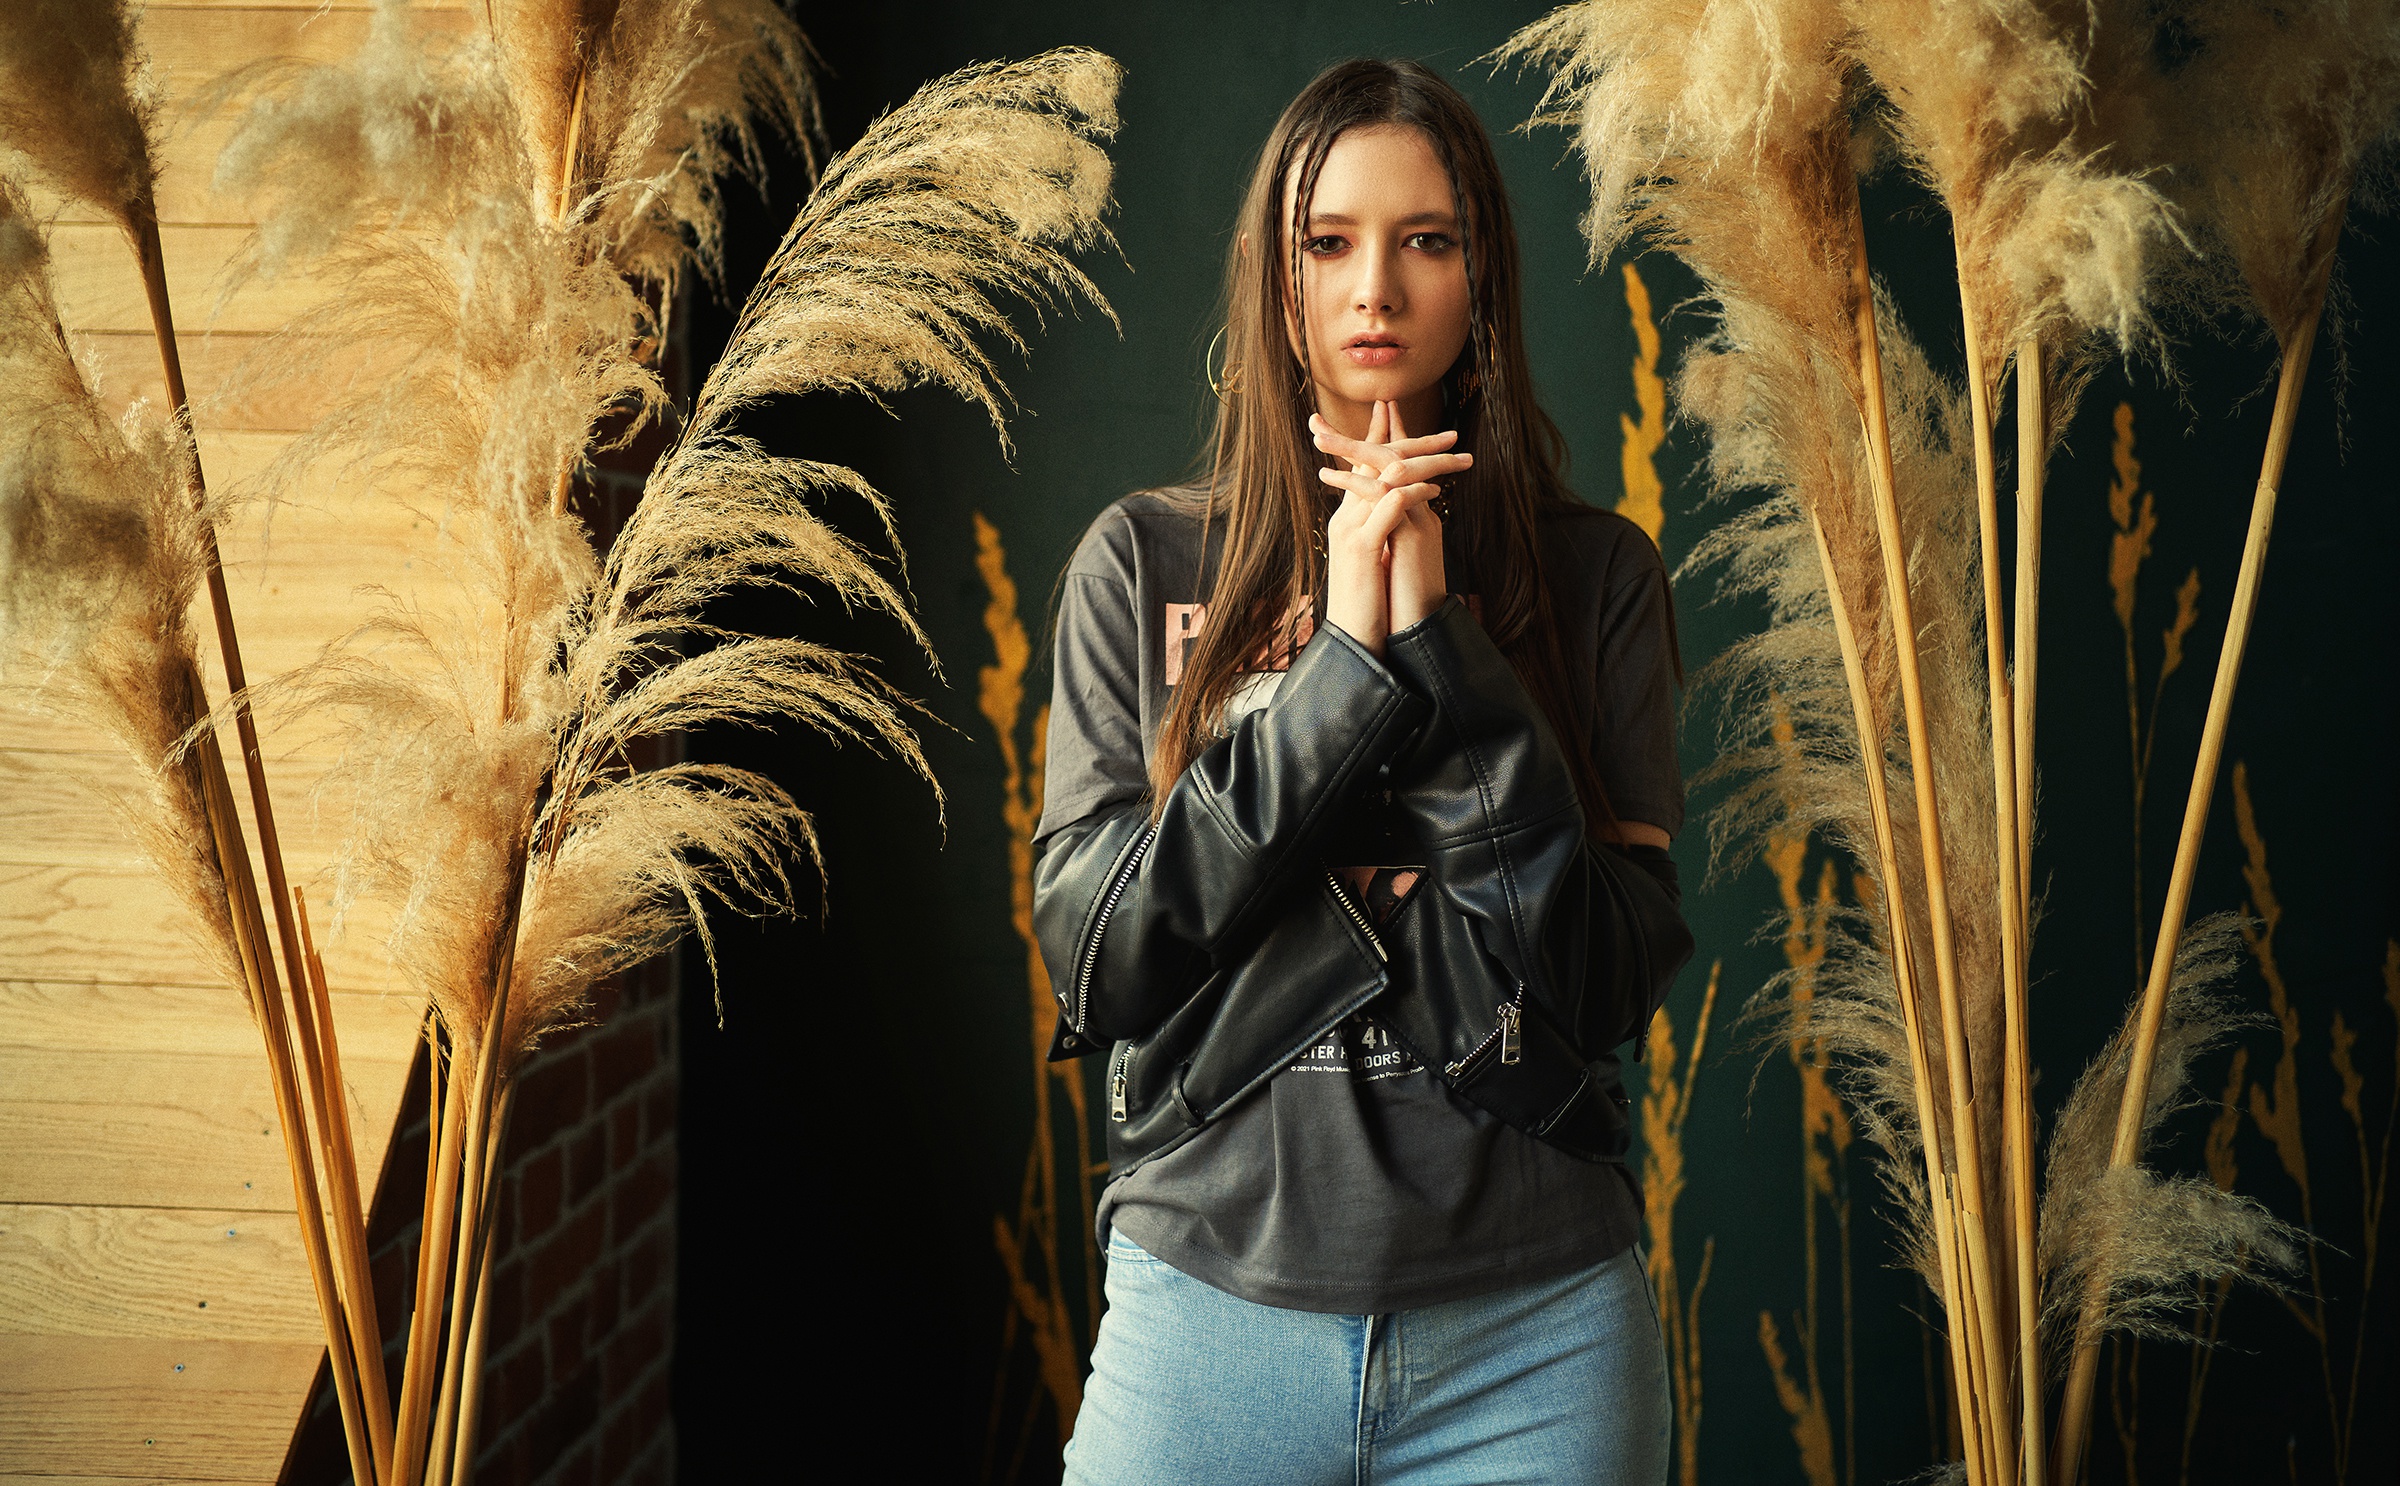
women, lady, model, person, photography, wallpaper, hairstyle, People in nature, street fashion, flash photography, fashion, standing, sunlight, yellow, jacket, grass, cool, fashion design, leather jacket, black hair, denim, tree, fur clothing, long hair, electric blue, blond, brown hair, winter, jewellery, fur, darkness, feather, eyewear, fashion accessory, fashion model, belt, leather, portrait photography, forest, night, cg artwork, top, photo shoot, necklace, portrait